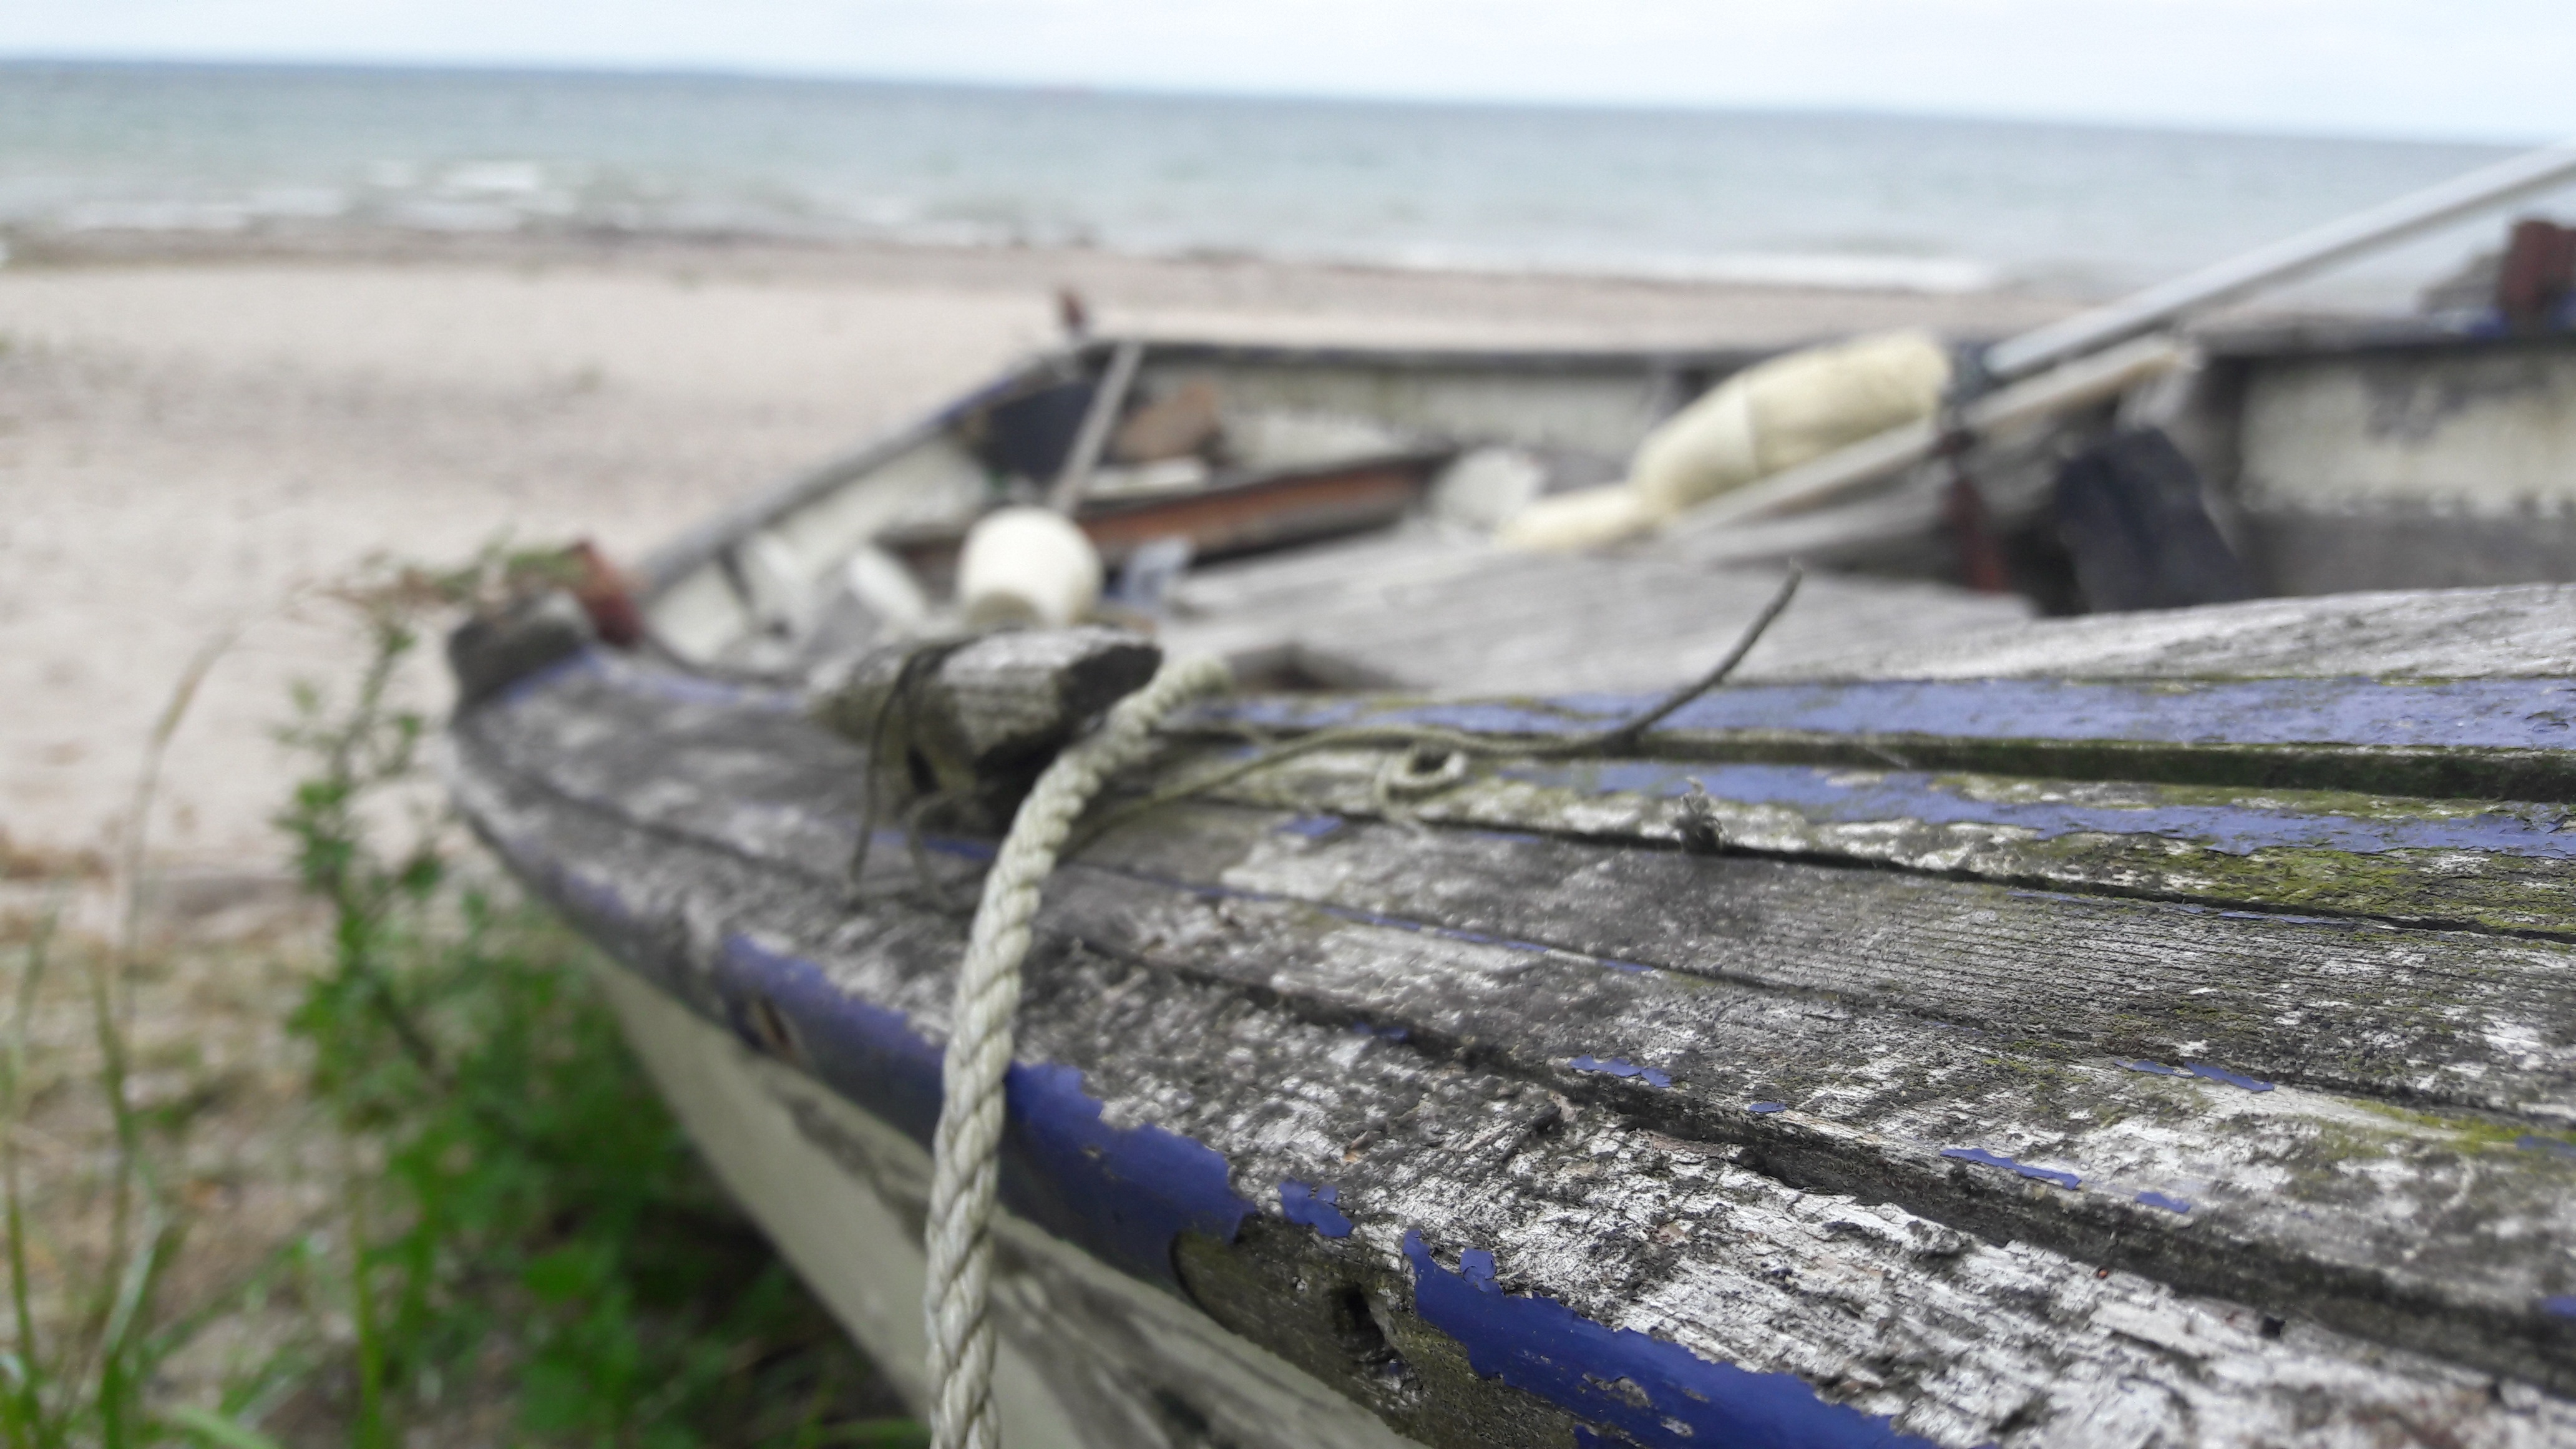
track, boat, transport, vehicle, mast, waterway, watercraft, watercraft rowing